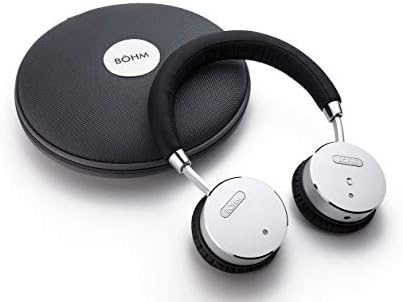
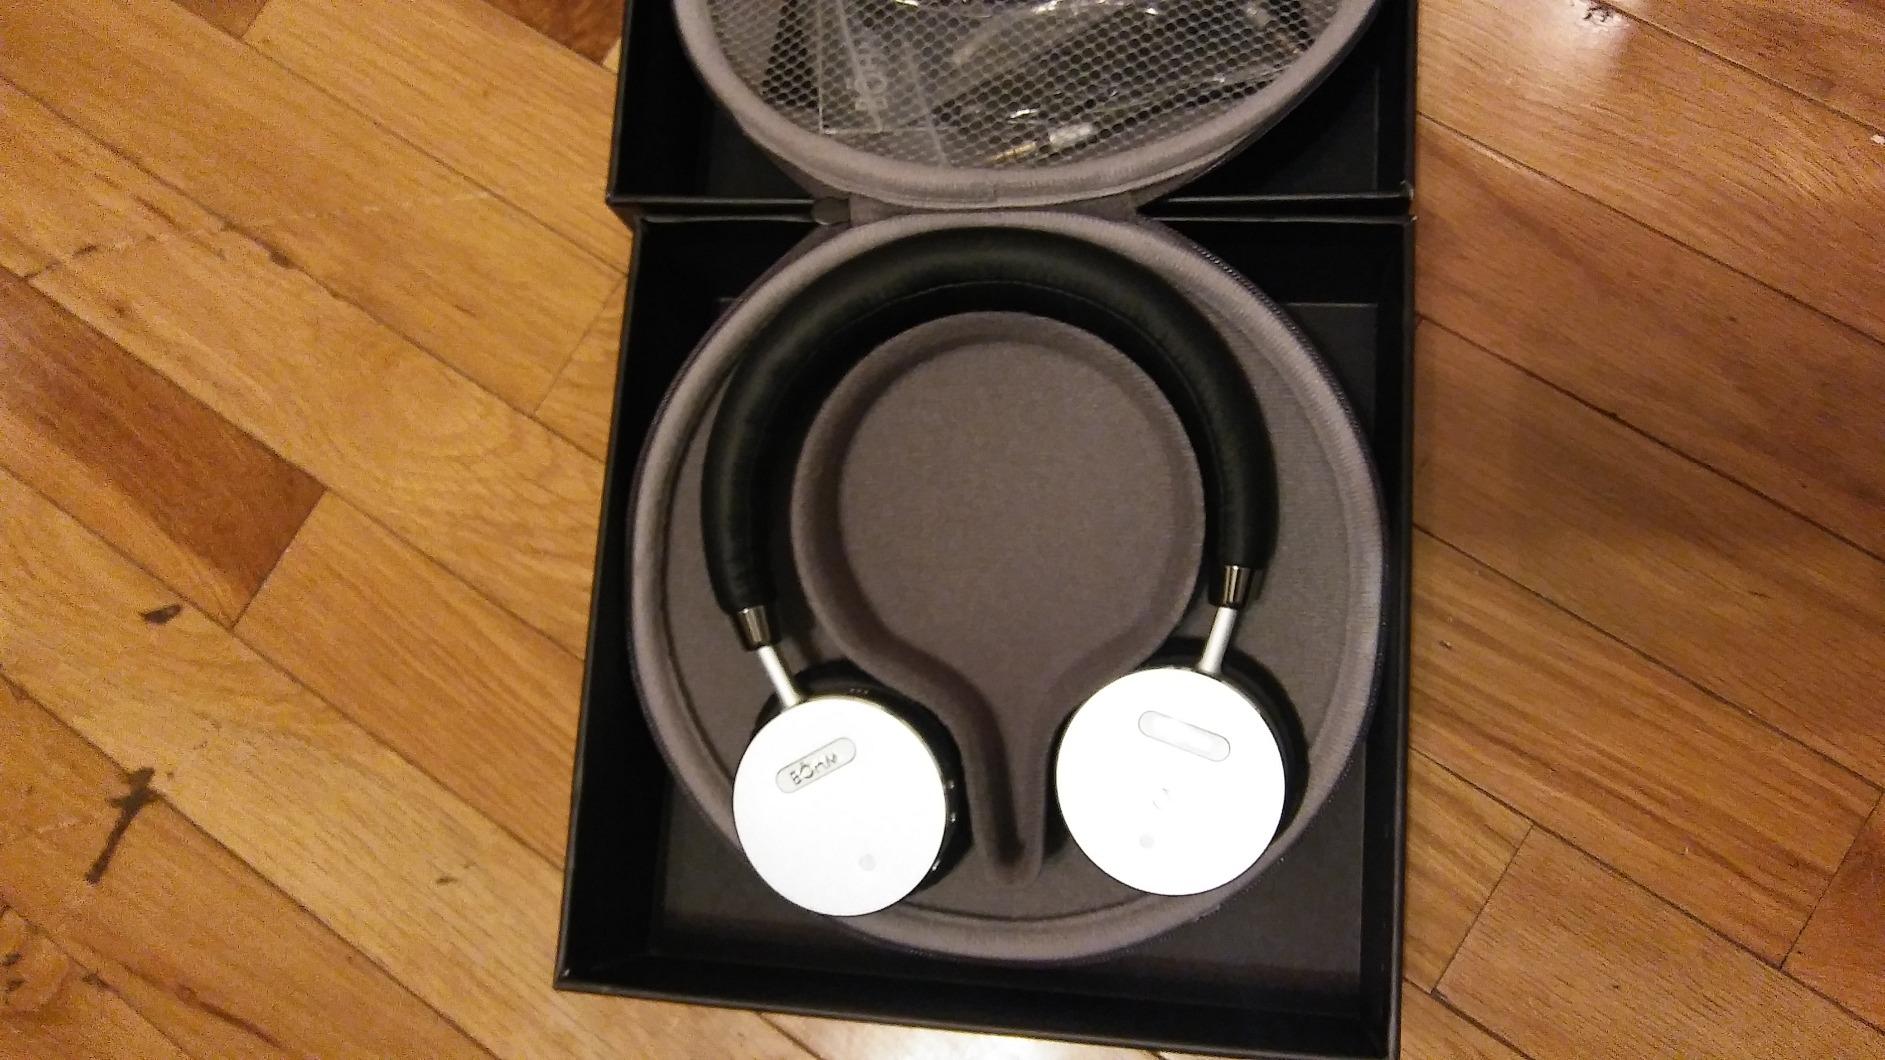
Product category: headphones
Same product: yes